Army Wounded Warrior Program

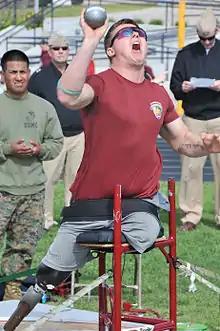
Competitors participated in the shot put during the 2012 U.S. Marine Corps Wounded Warrior Trials, Feb. 19, at Camp Pendleton

The Army Wounded Warrior Program (AW2) is the official U.S. Army program that assists and advocates for severely wounded, ill or injured Soldiers, Veterans, and their Families and Caregivers, wherever they are located, regardless of military status. Soldiers who qualify for AW2 are assigned to the program as soon as possible after arriving at the Warrior Transition Unit (WTU). AW2 supports these Soldiers and their Families throughout their recovery and transition, even into Veteran status. Through the local, personalized support of AW2 Advocates, AW2 strives to foster the Soldier's independence. There are more than 20,000 severely wounded, ill and injured Soldiers and Veterans currently enrolled in AW2.